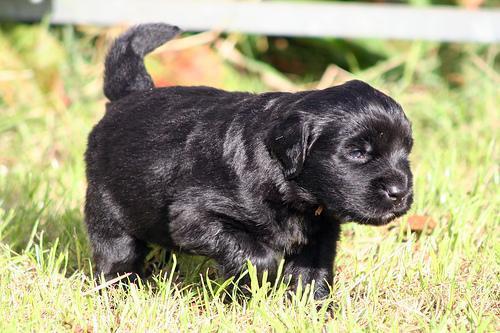
Newfoundland